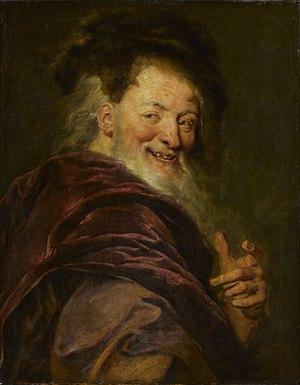
Le sourire est une expression du visage témoignant en général de la sympathie.
Démocrite d'Abdère, né vers 460 av. J.-C. à Abdère et mort en 370 av. J.-C., est un philosophe grec considéré comme matérialiste en raison de sa conception d'un Univers constitué d'atomes et de vide.